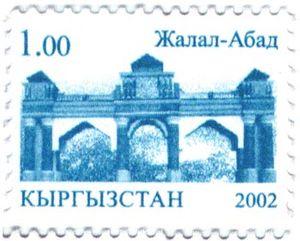
Timbre-poste du Kirghizistan